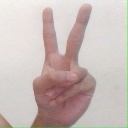
अक्षर: क